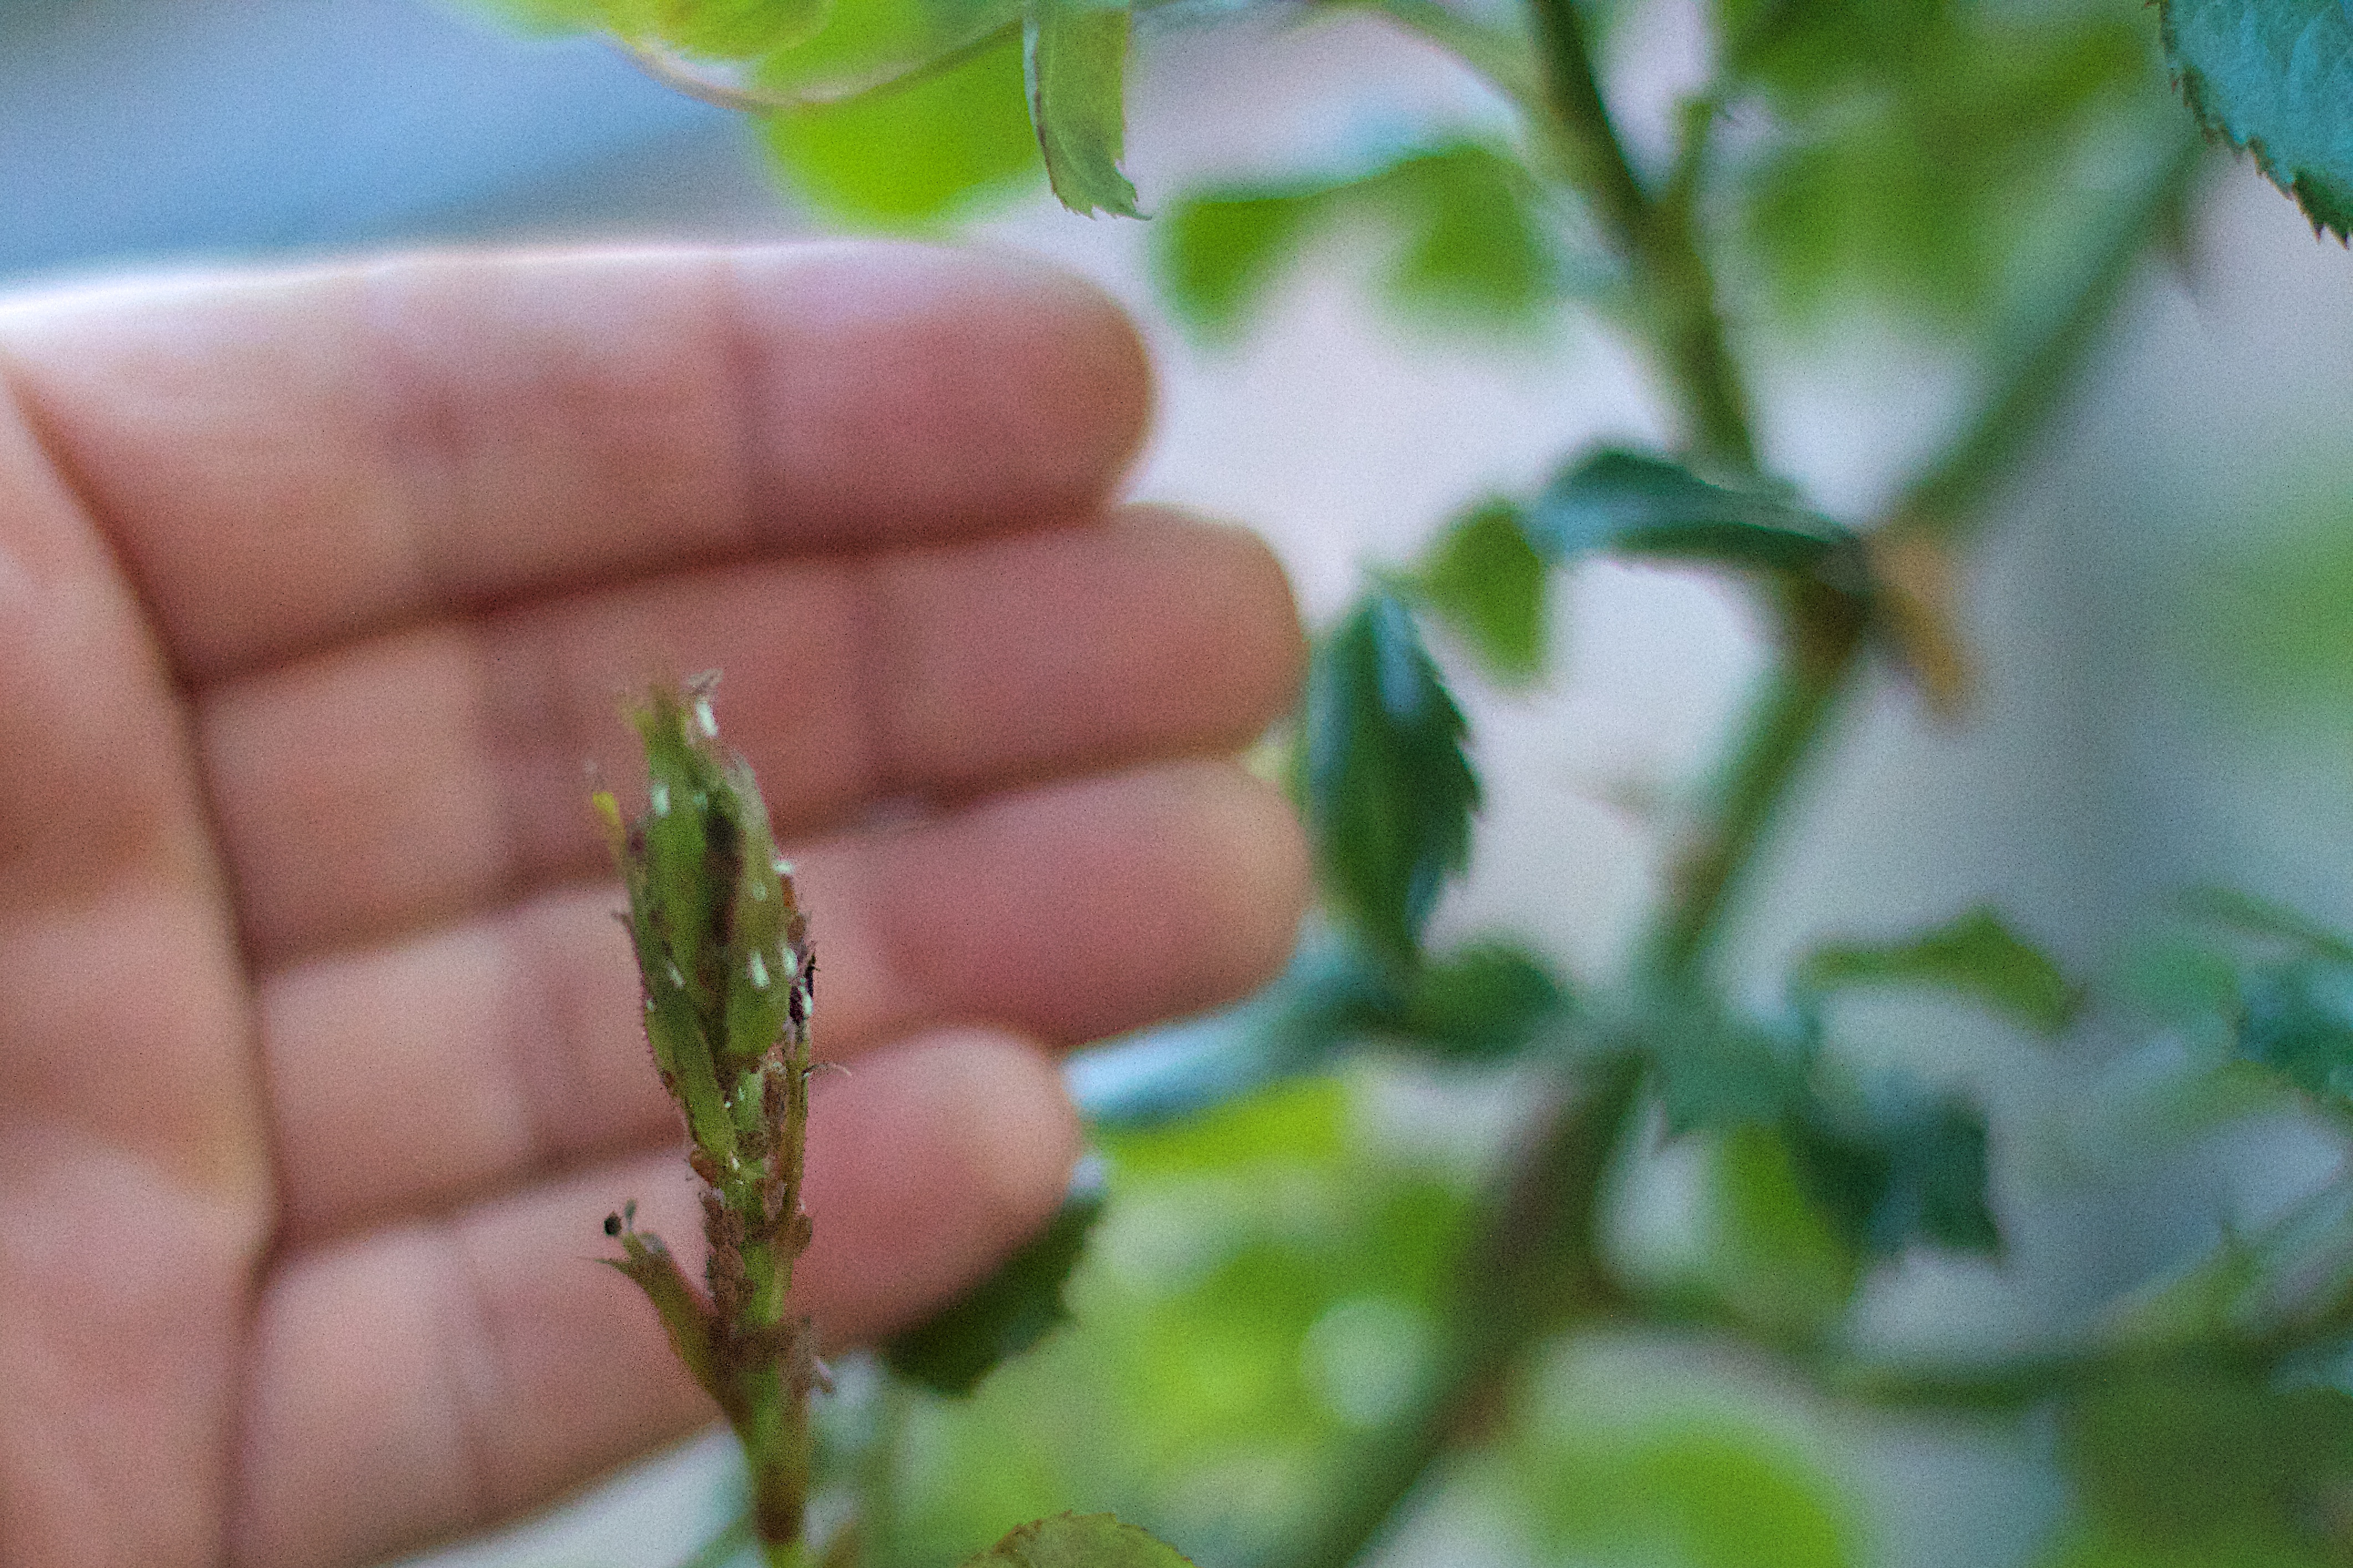
branch, plant, leaf, flower, green, produce, botany, frog, reptile, amphibian, fauna, vertebrate